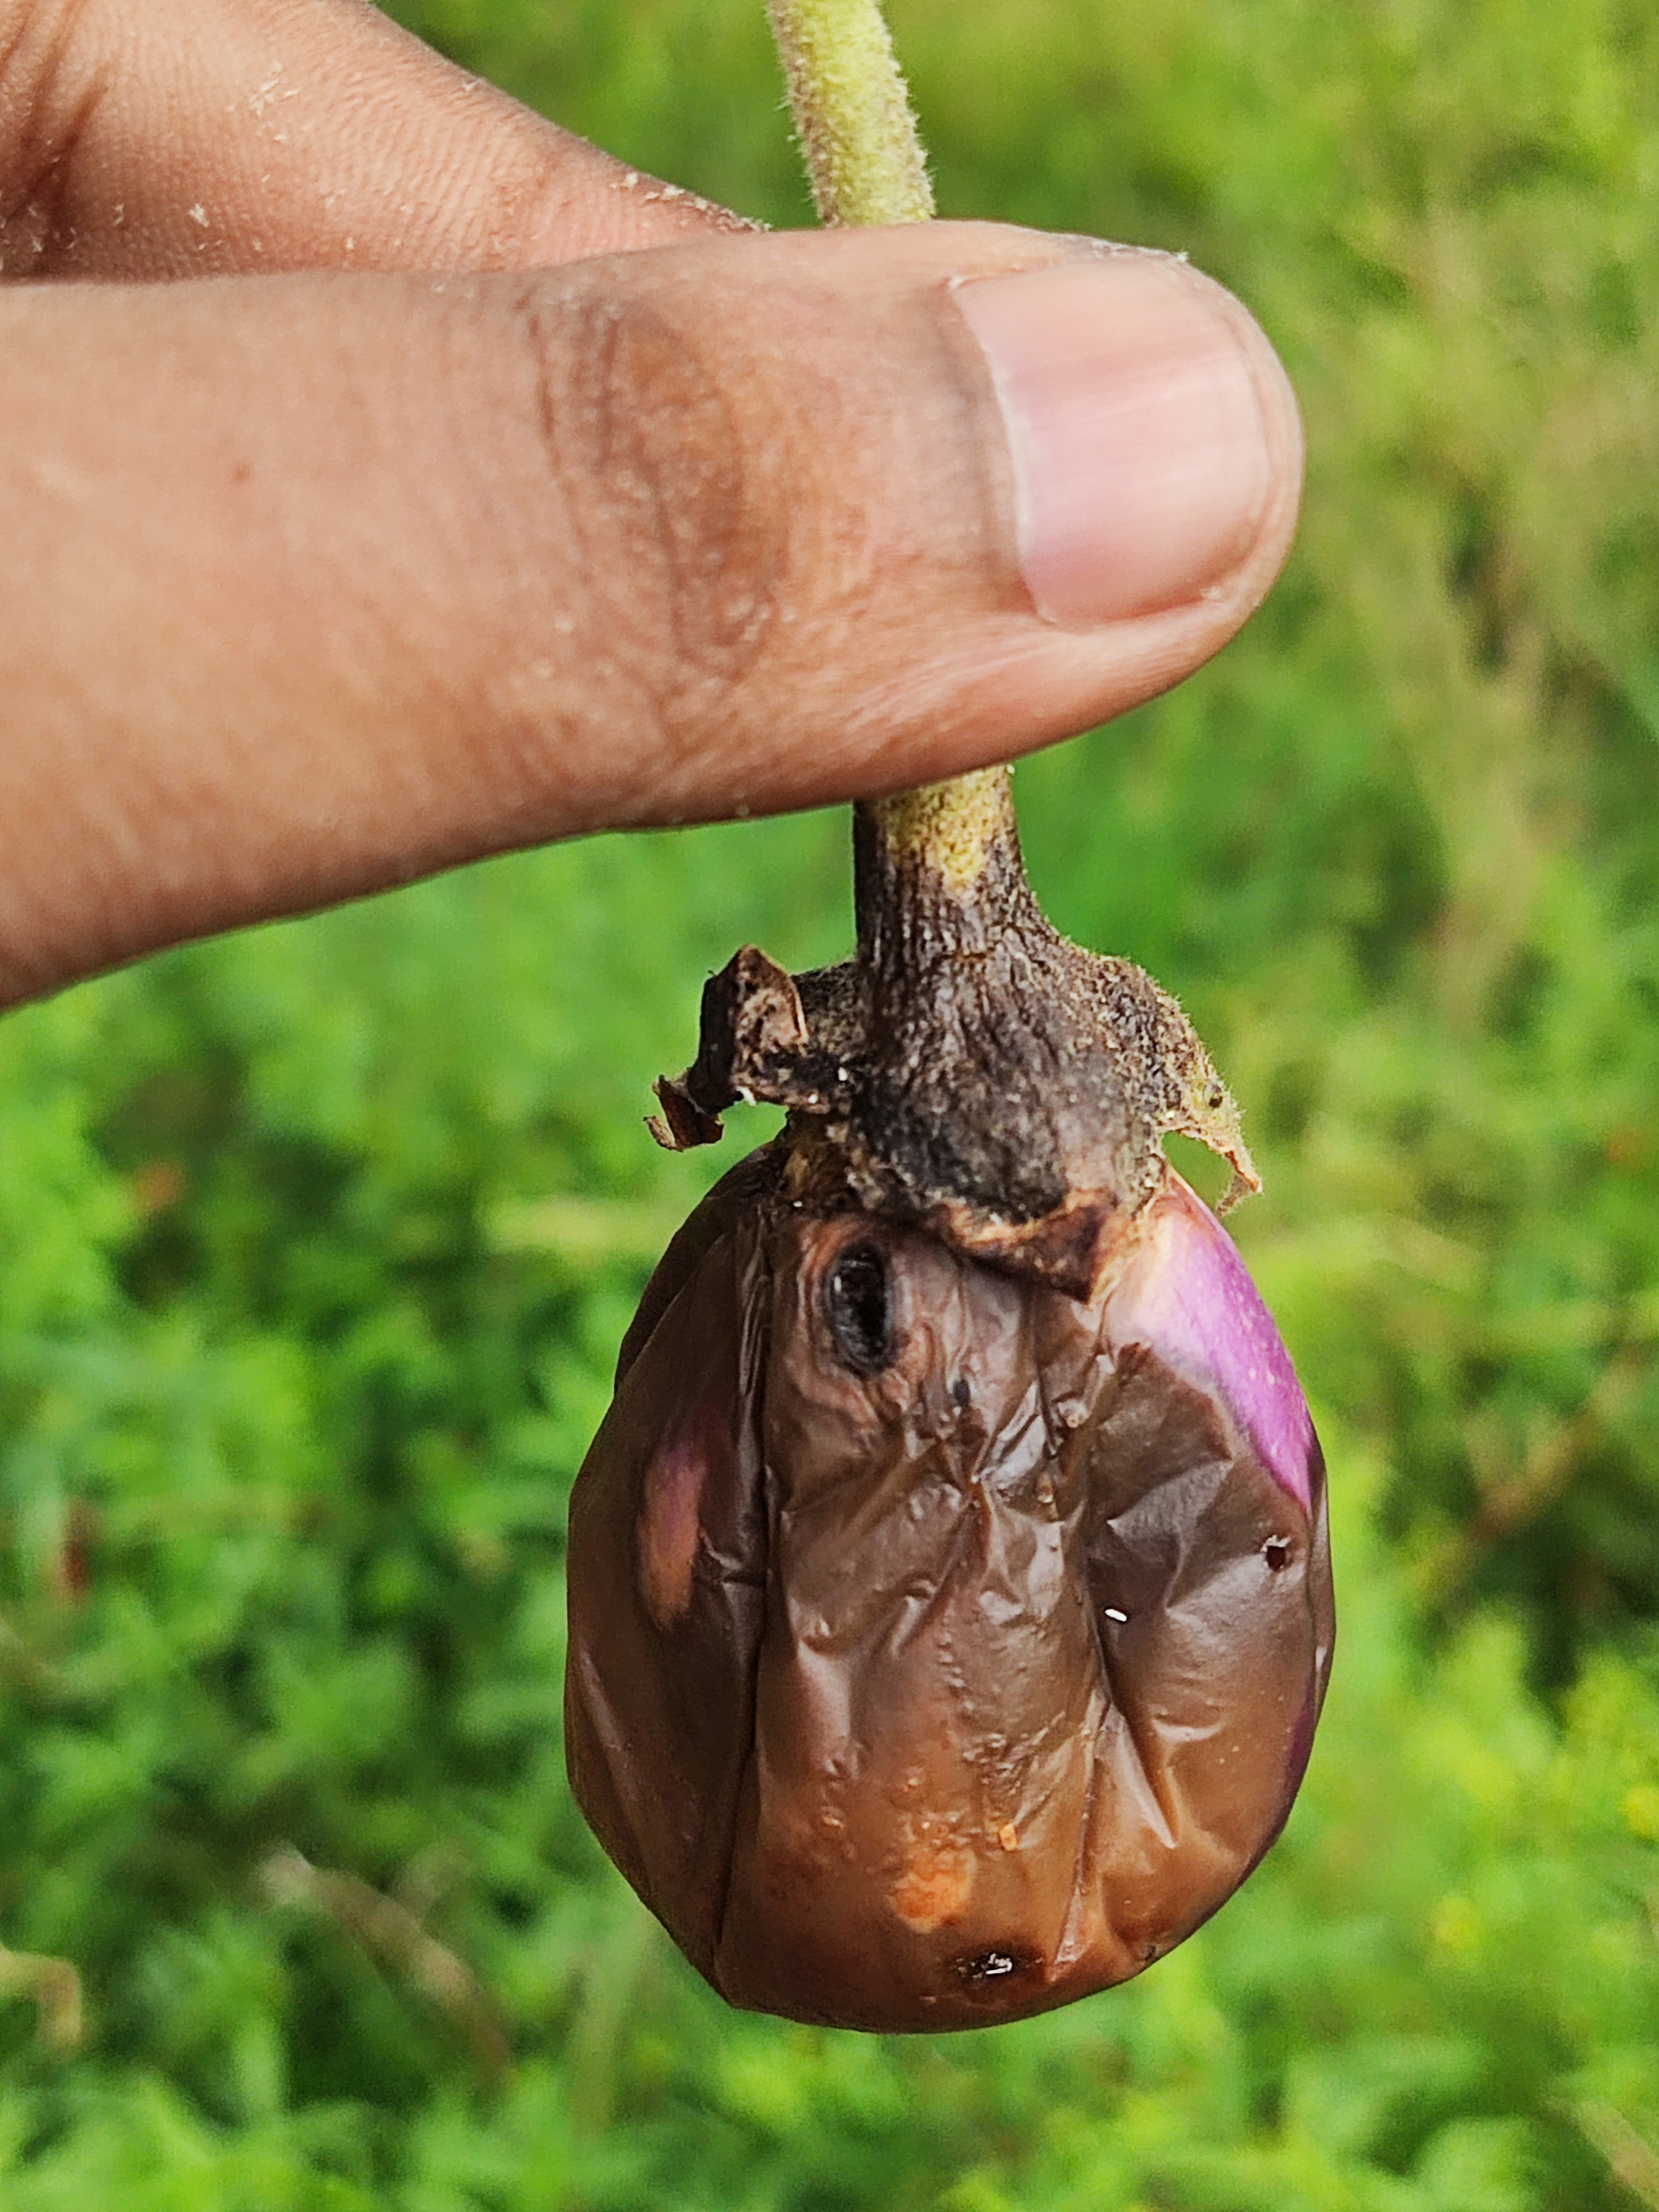
Label: Wet Rot